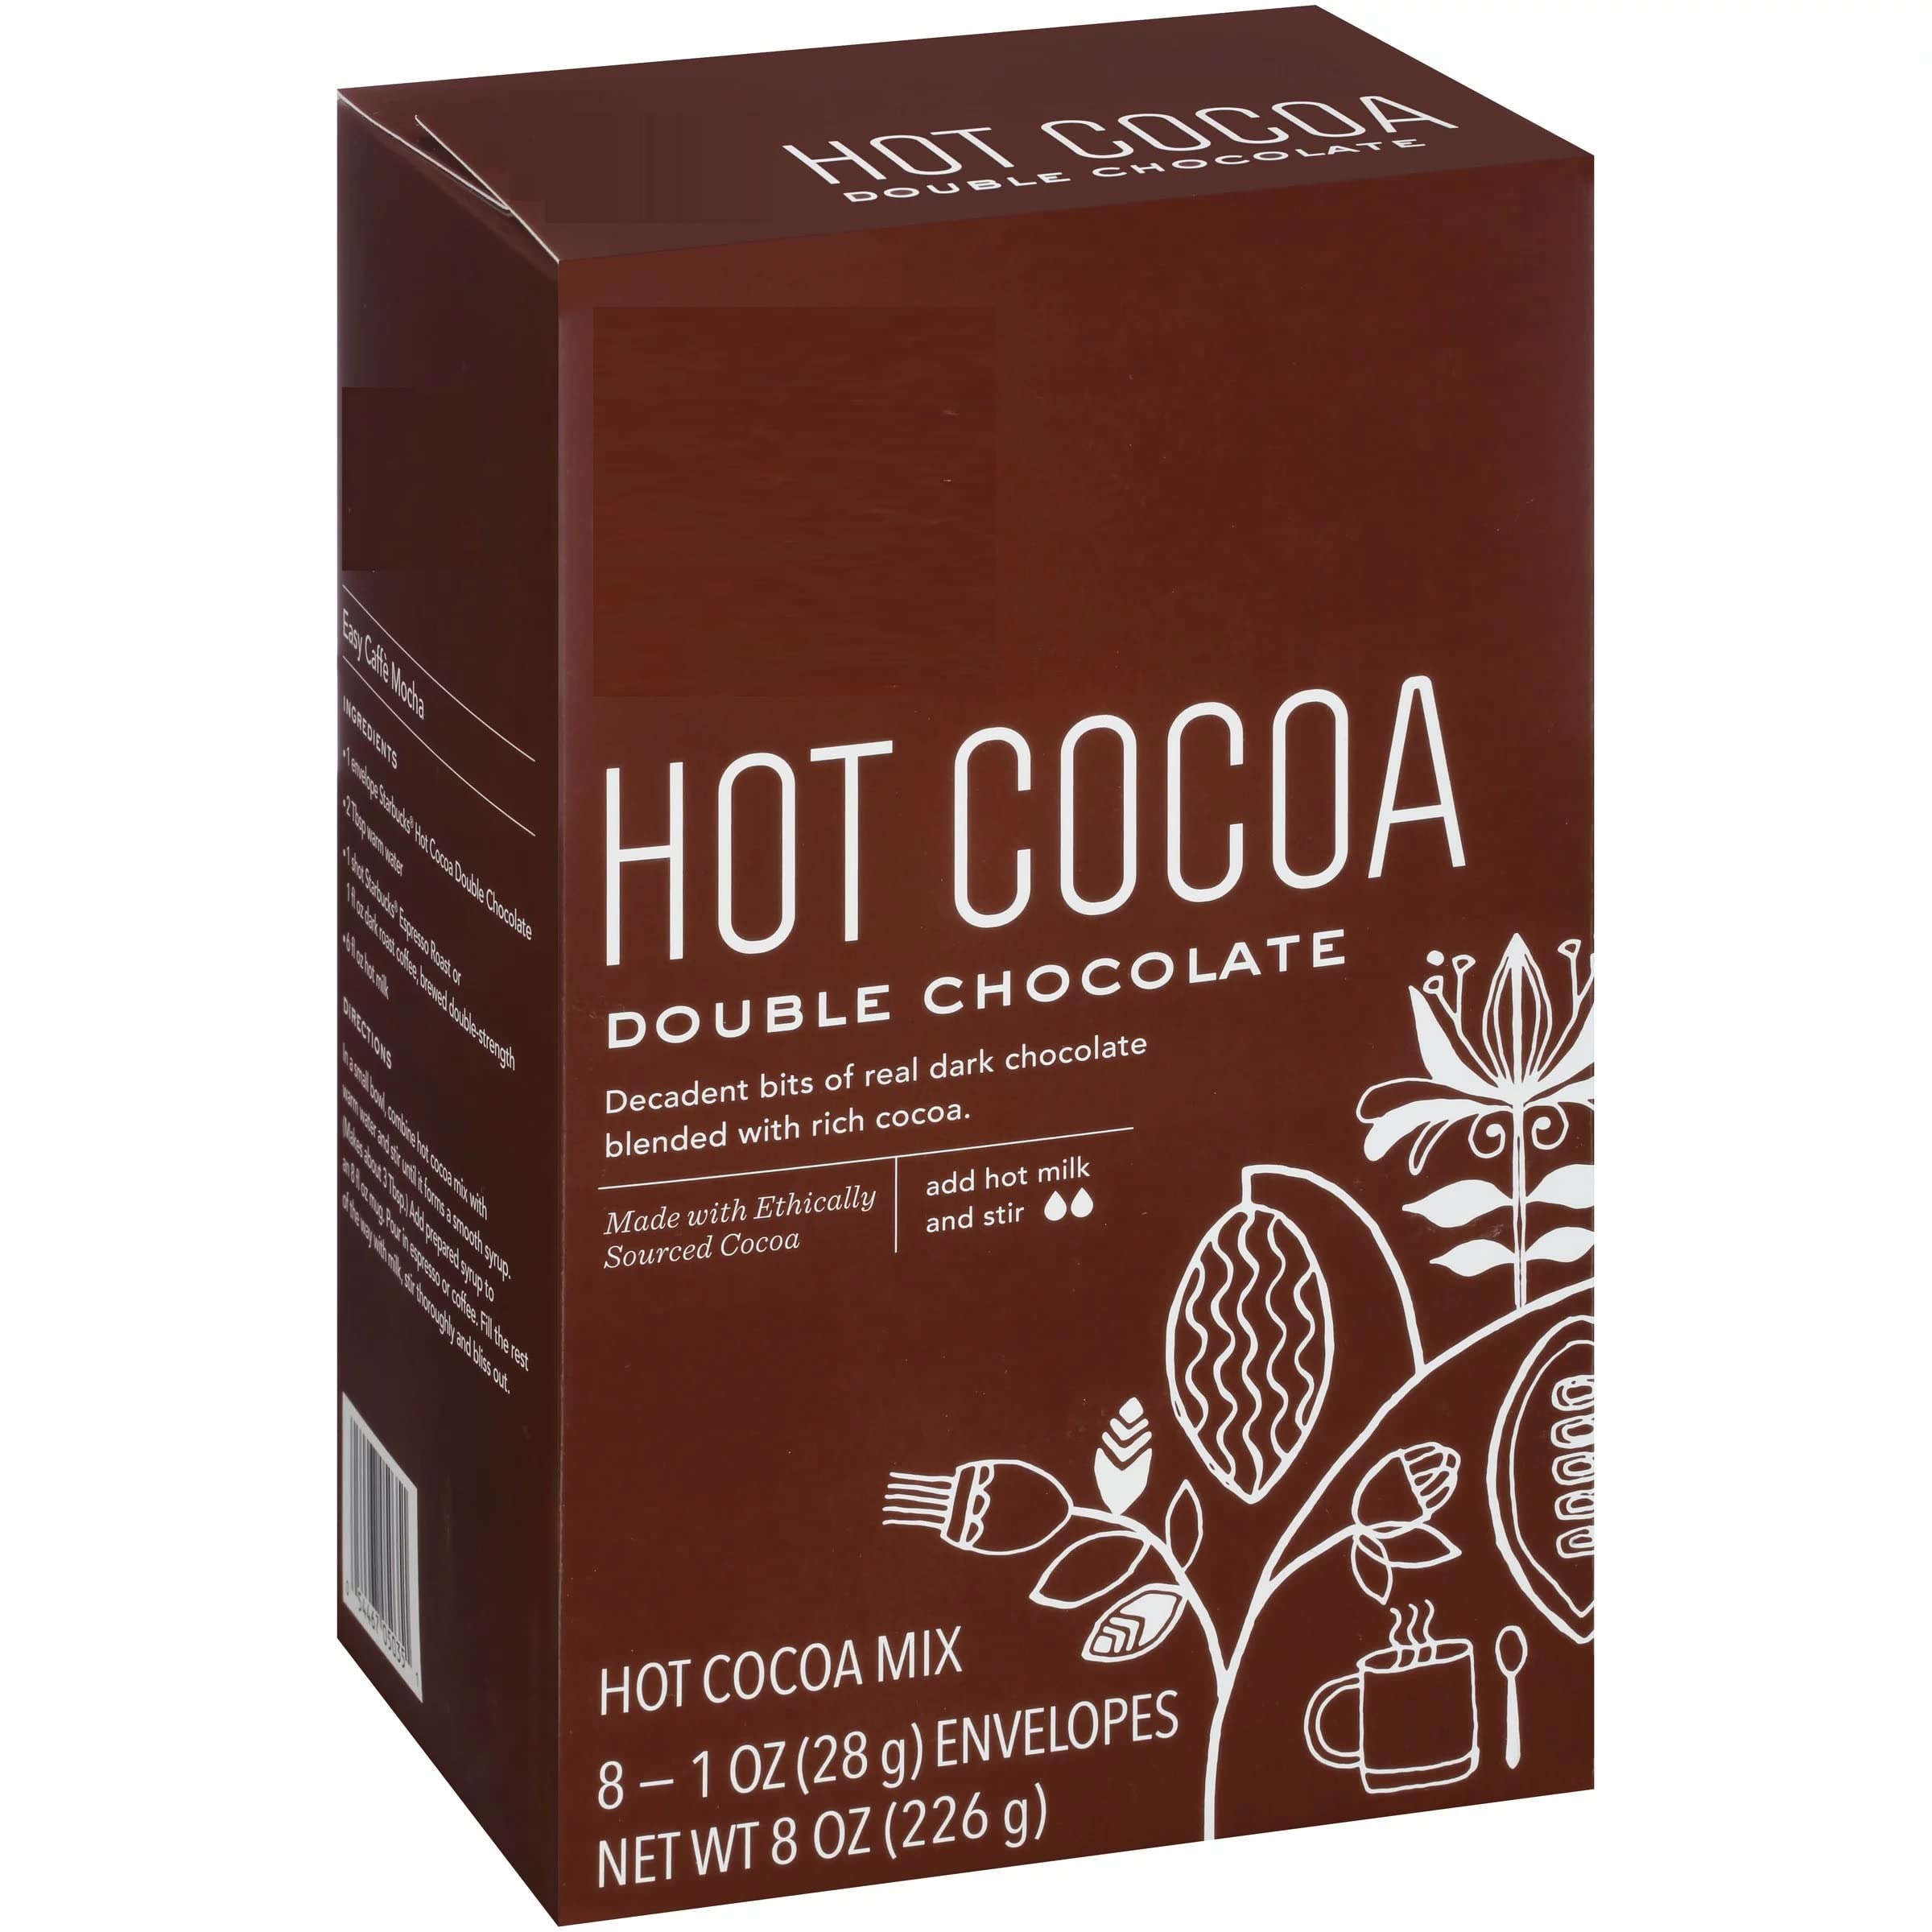
Item Name: Starbucks, Starbucks Double Chocolate Cocoa, 8 Ounce
Product Description: Hot Cocoa Mixes
Value: 8.0
Unit: Ounce

Price: 7.99